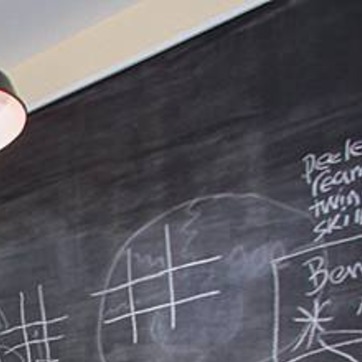
Material: other